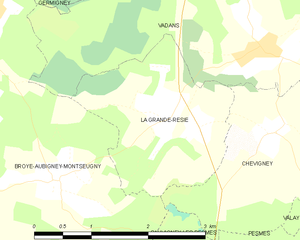
Carte des communes françaises